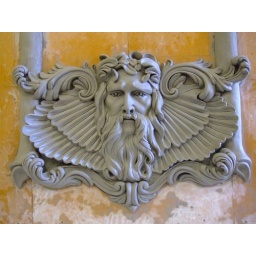
Coronation coach door "Young Victoria" in clay